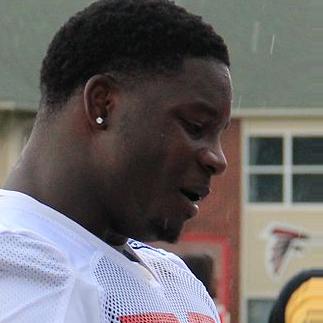
Age: 25